Sedgeley

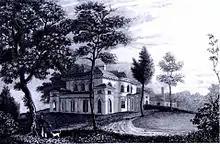
Engraving of Sedgeley House in "Views in Philadelphia and its Environs" (Philadelphia, 1830)

Sedgeley was a mansion, designed by the architect Benjamin Henry Latrobe, and built on the east banks of the Schuylkill River in Philadelphia, USA, in 1799–1802.